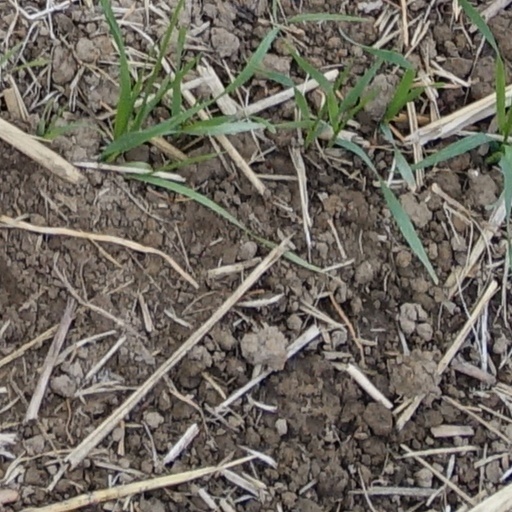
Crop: wheat